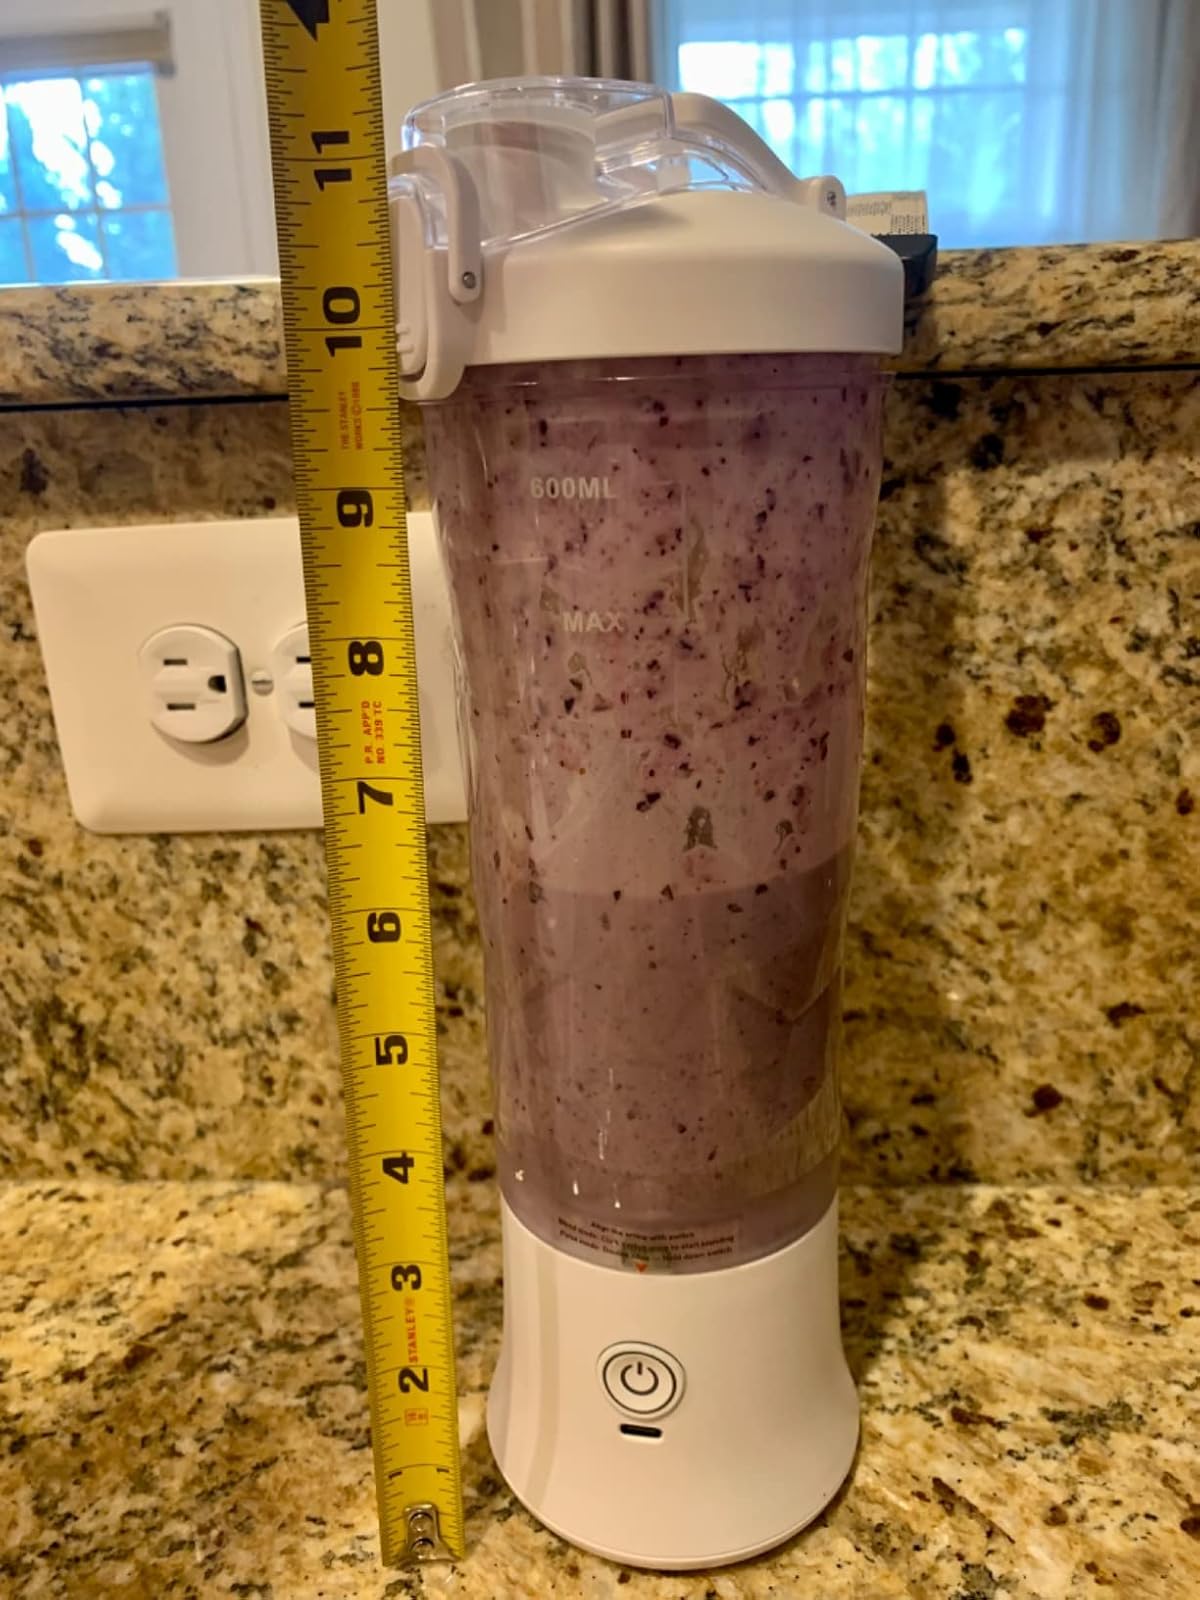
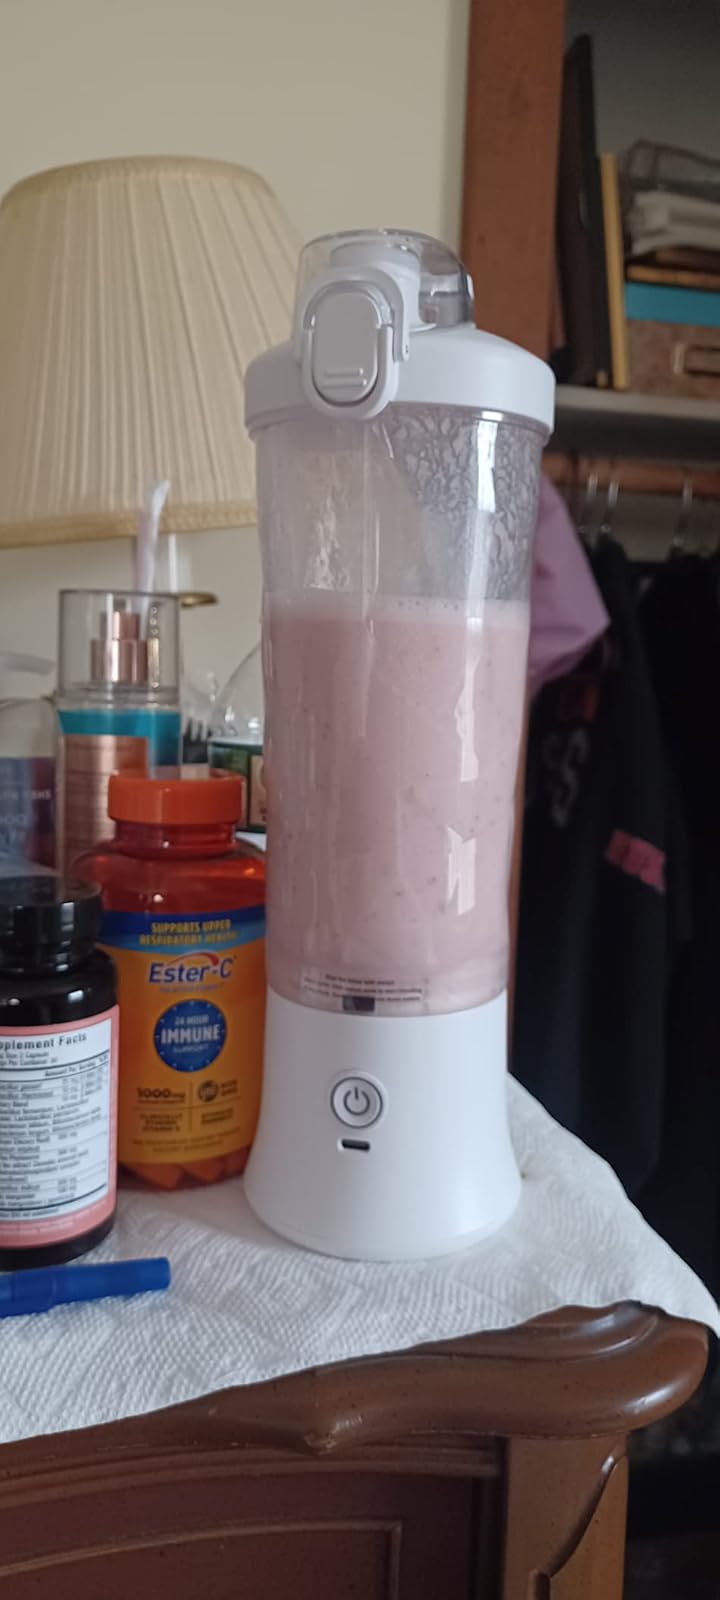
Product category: items_blender
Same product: yes